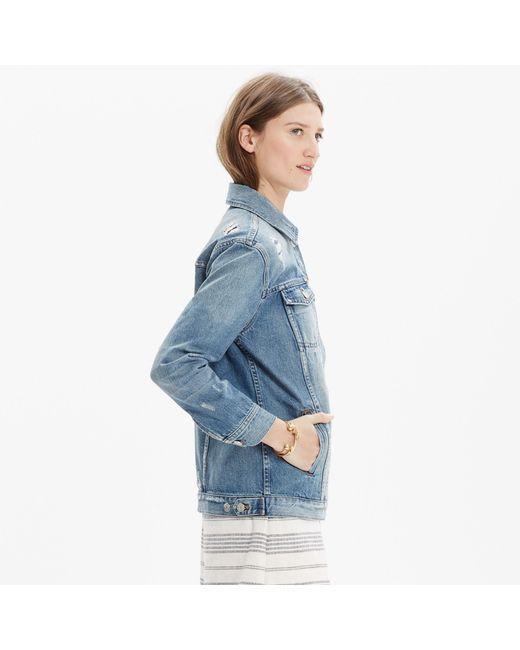
Damen-Langarmjacke aus verblasstem blauem Denim